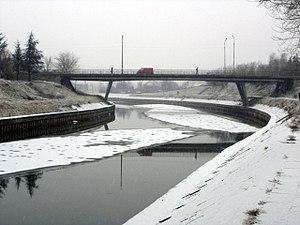
La Bega est une rivière de 254 km qui coule en Roumanie sur une longueur de 178 km et en Serbie sur 76 km Elle naît en Roumanie dans les montagnes de la Poiana Ruscă qui font partie des Carpates et se jette dans la Tisza près de Titel, une ville de Serbie située dans la province autonome de Voïvodine.